Military history of the Republic of Venice

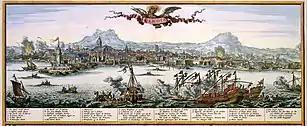
A depiction of Candia and the Ottoman siege, painted c. 1690

From 1448 to 1451, Venice still availed itself of the service of the Colleoni, who, after several times having served the Republic and now the Sforza, in 1453 was appointed head of the armies of the Serenissima. The peace of Lodi signed the following year, however, forced the leader to a long inactivity, while remaining in the service of Venice until his death in 1475.